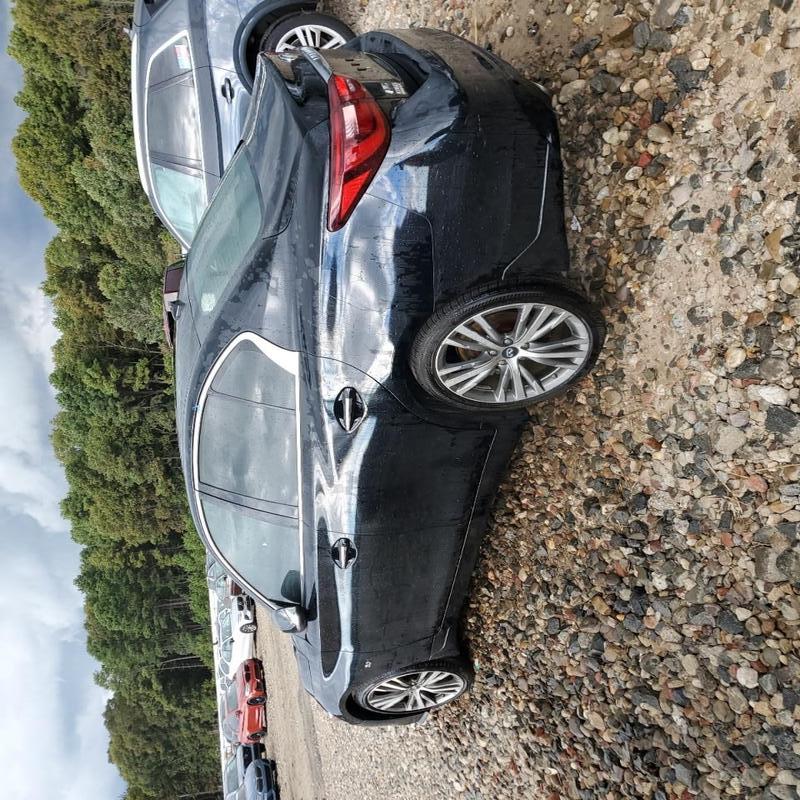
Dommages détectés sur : plaque d'immatriculation avant, porte arrière droite, porte arrière gauche, aile arrière droite, aile arrière gauche, feu arrière droit, feu arrière gauche, pare-choc arrière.
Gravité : majeur